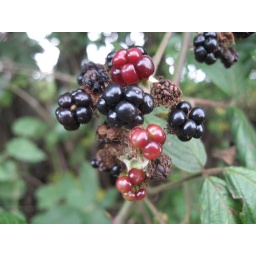
Brambles on a road near my house (in Longhorsley,Northumberland)